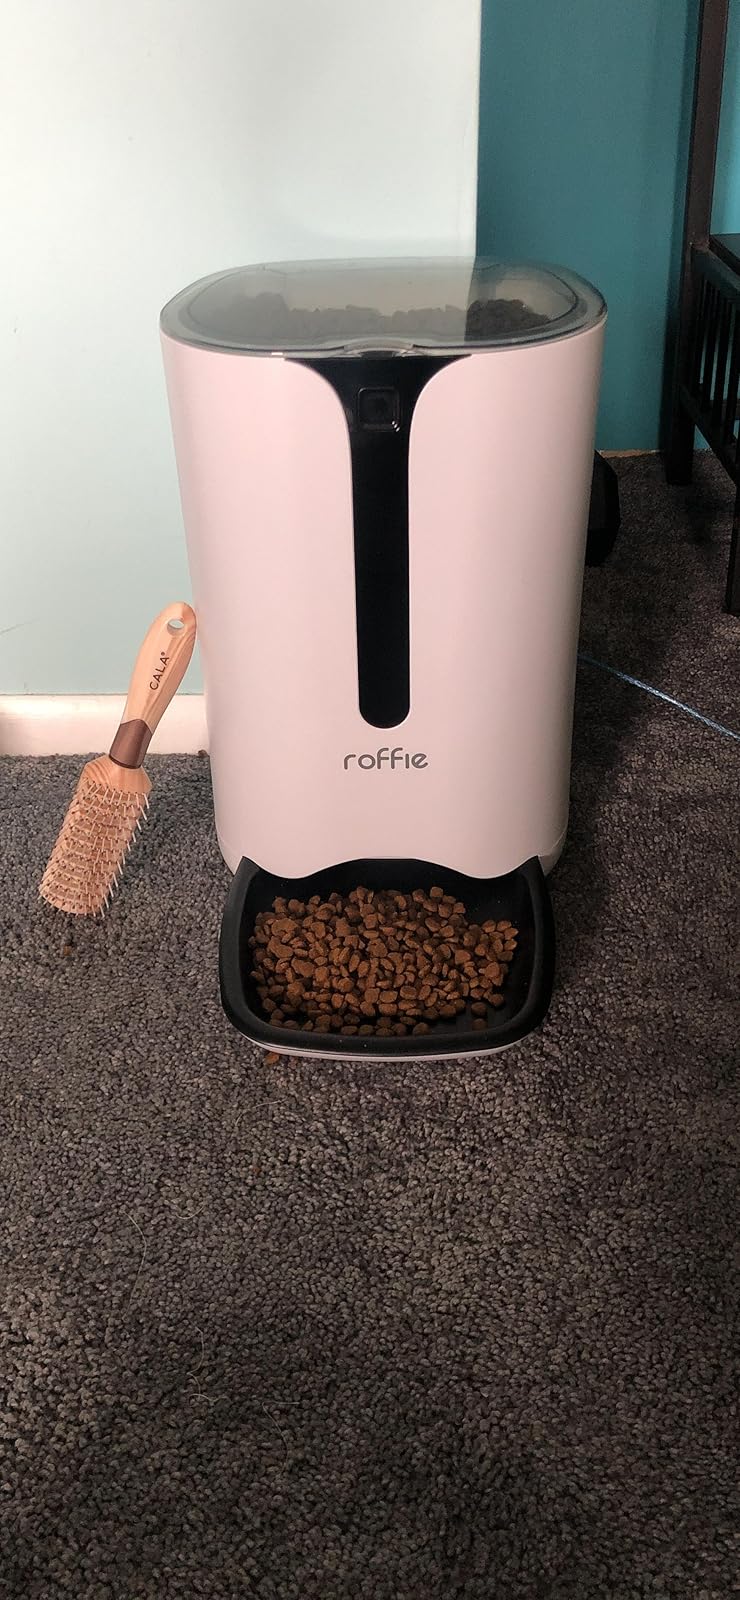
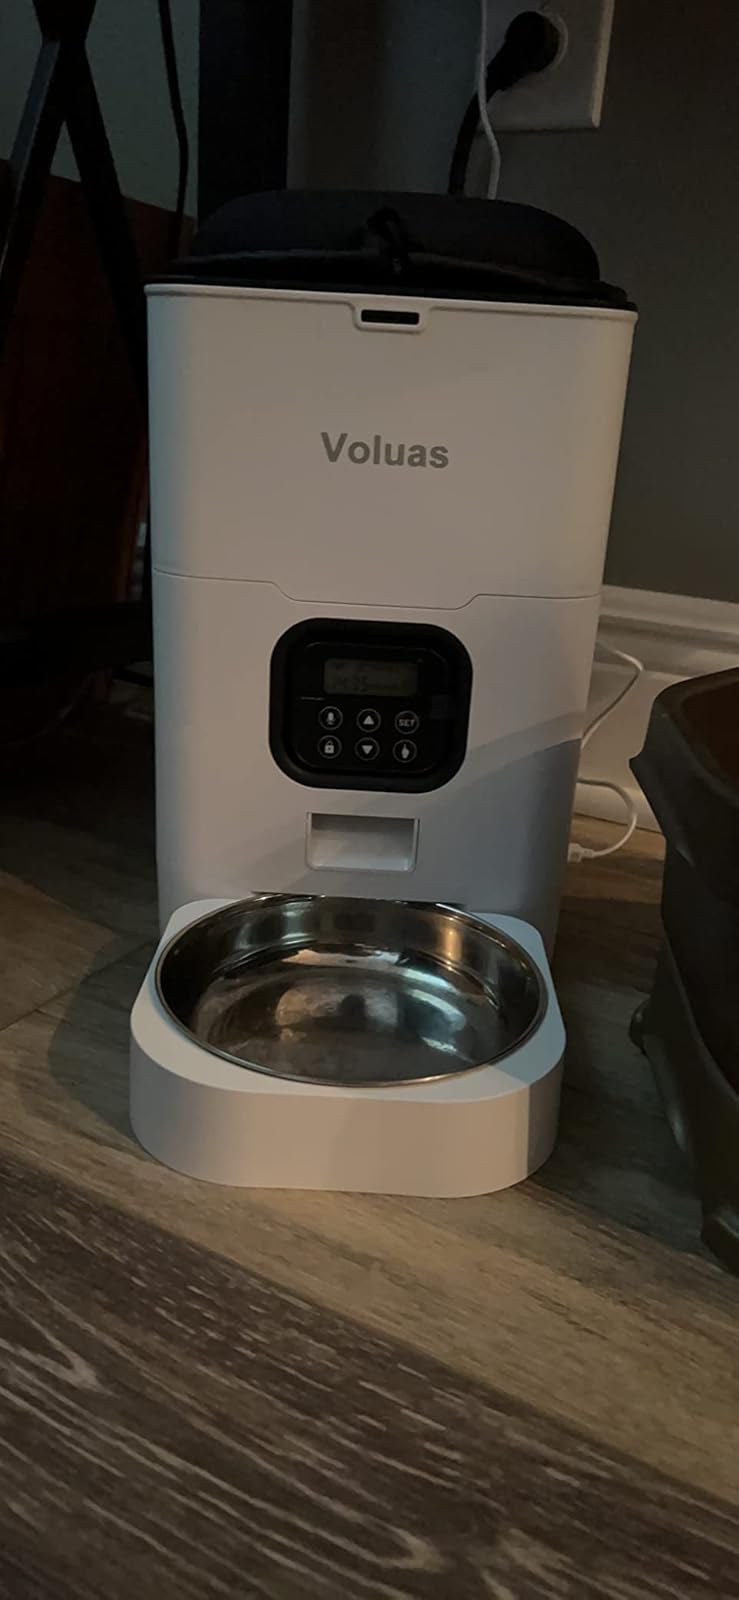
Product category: items_feeder
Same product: no